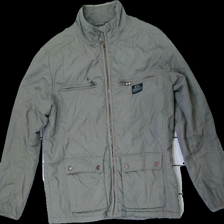
View: front
Type: Jacket
Category: men
Brand: Not in the list
Brand text on label: Autographed
Colors: Green
Material: 100% Polyester
Cut: Regular
Size: M
Season: All
Price range: 100-150
Recommended usage: Reuse